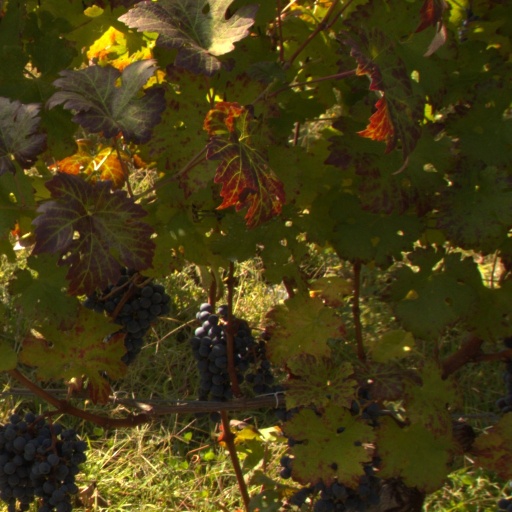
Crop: grape